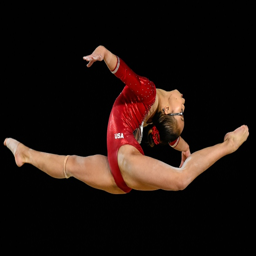
person competes during recurring competition